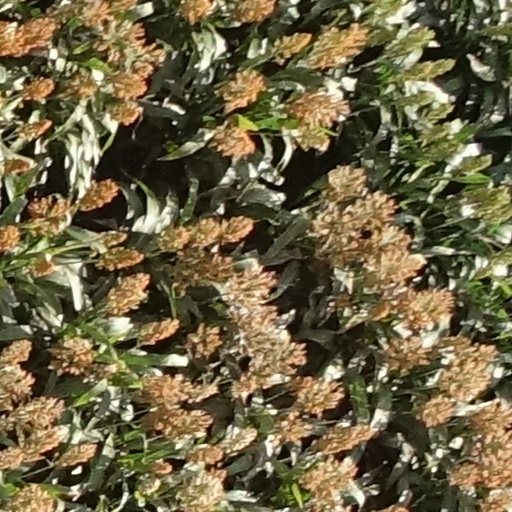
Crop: sorghum